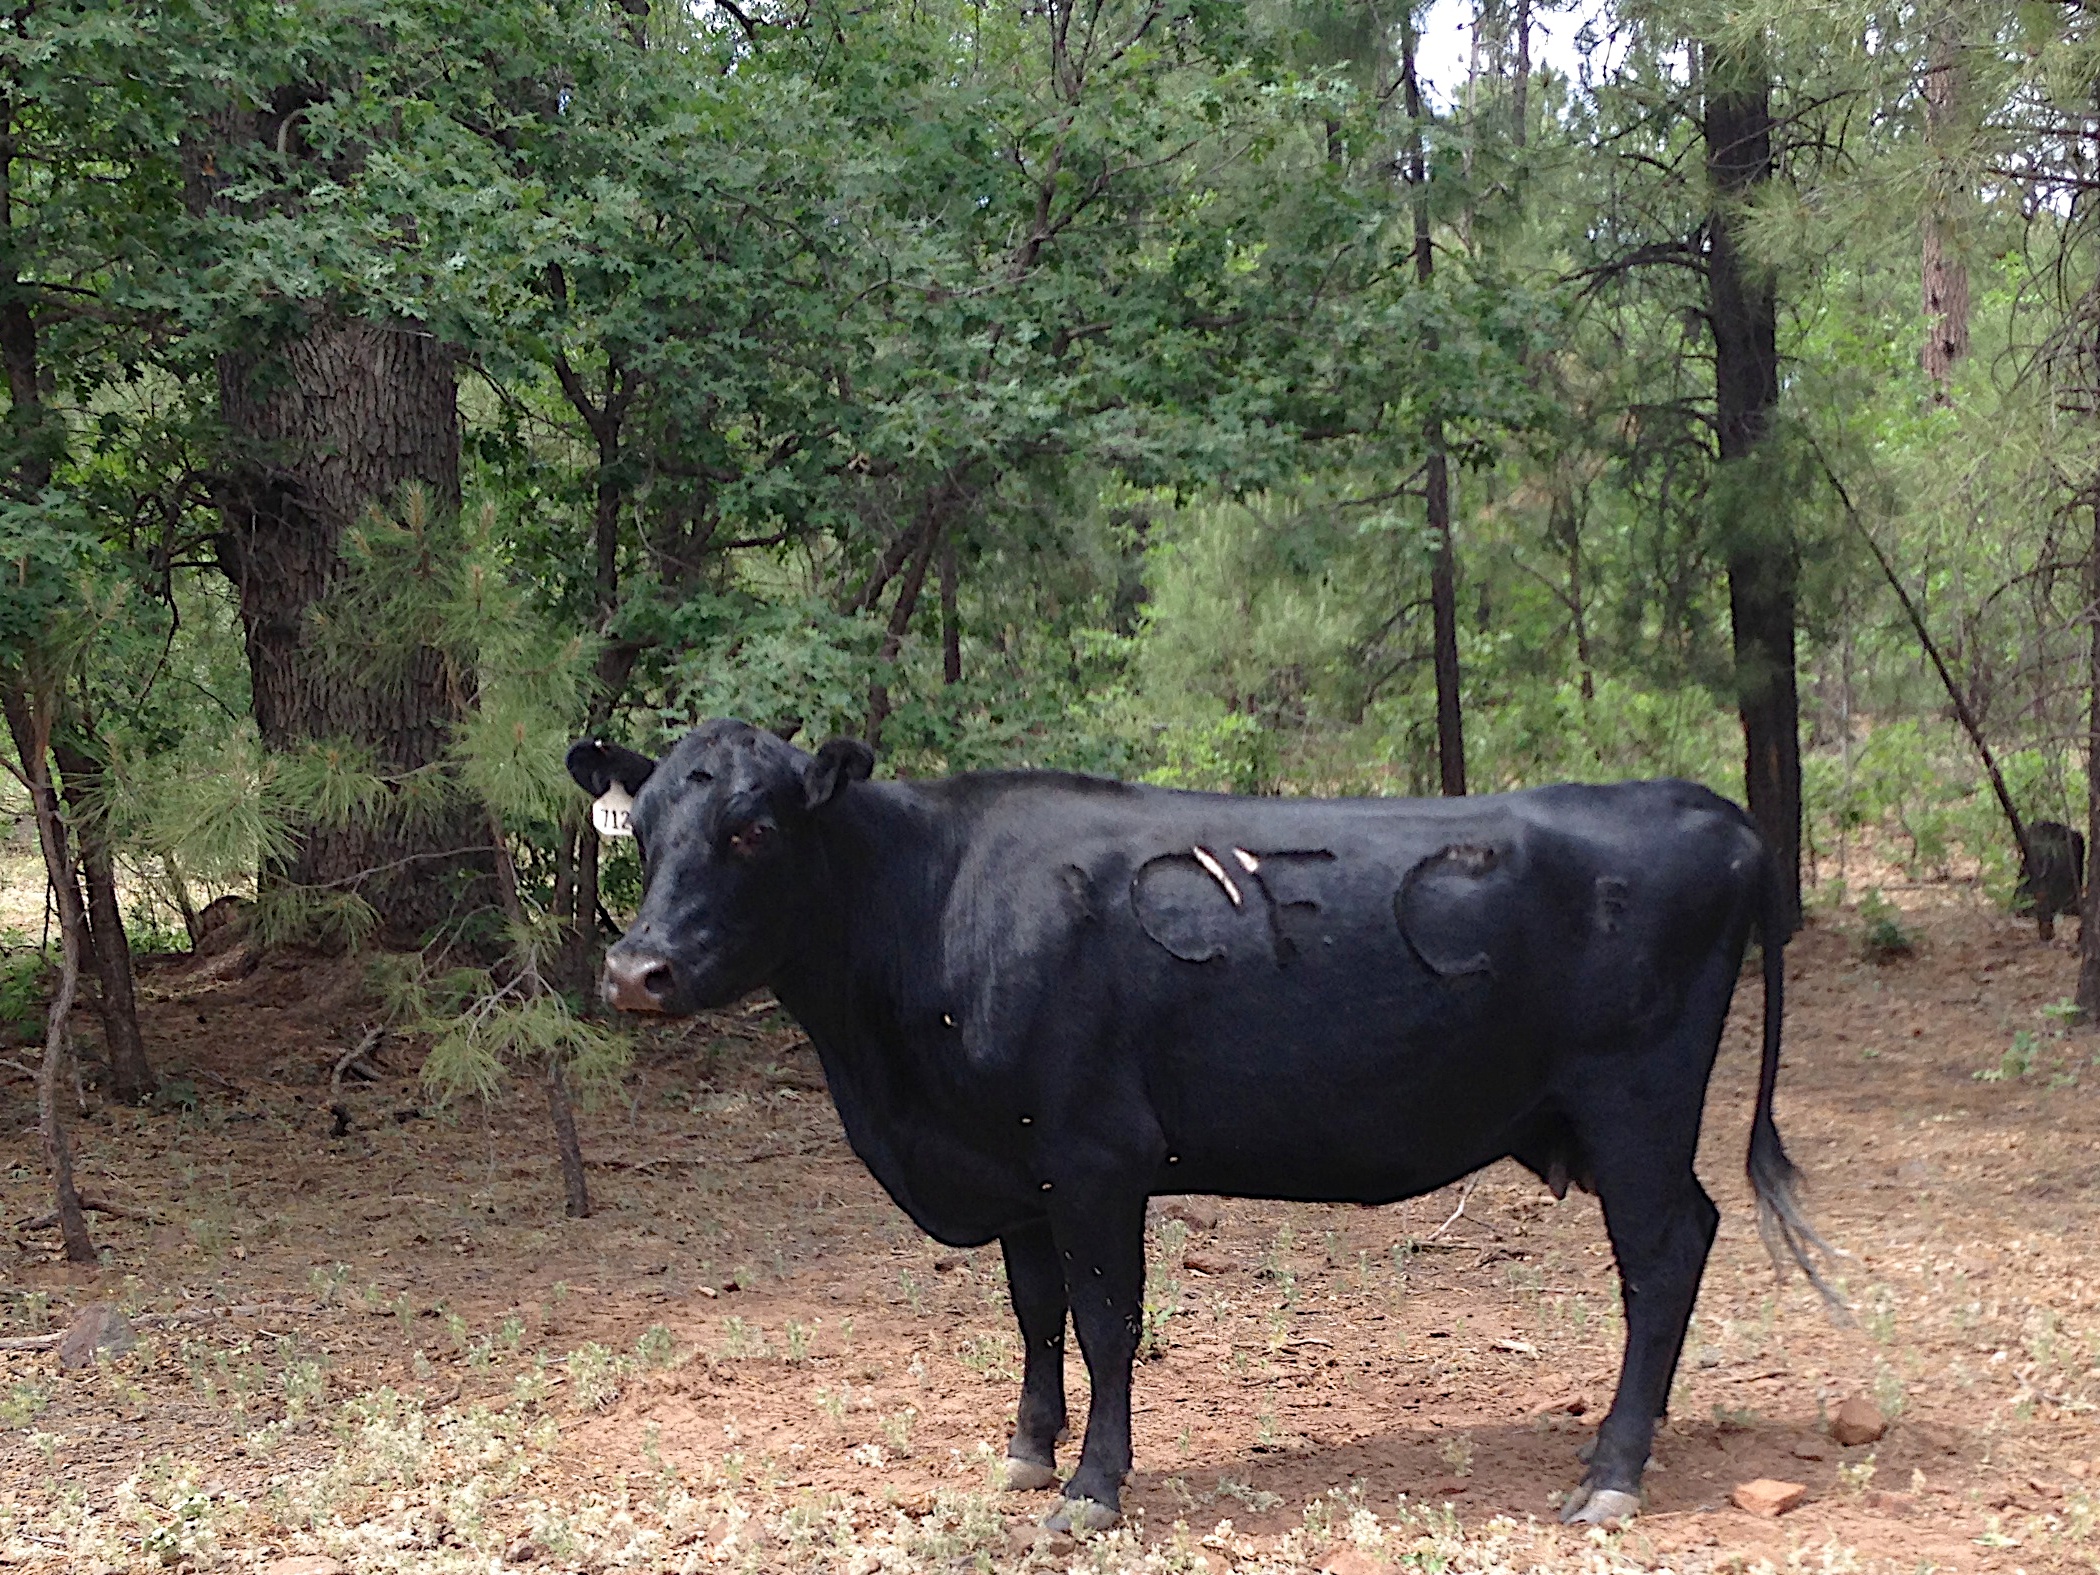
farm, wildlife, horn, pasture, grazing, ranch, mammal, bull, vertebrate, ox, rural area, water buffalo, dairy cow, cattle like mammal